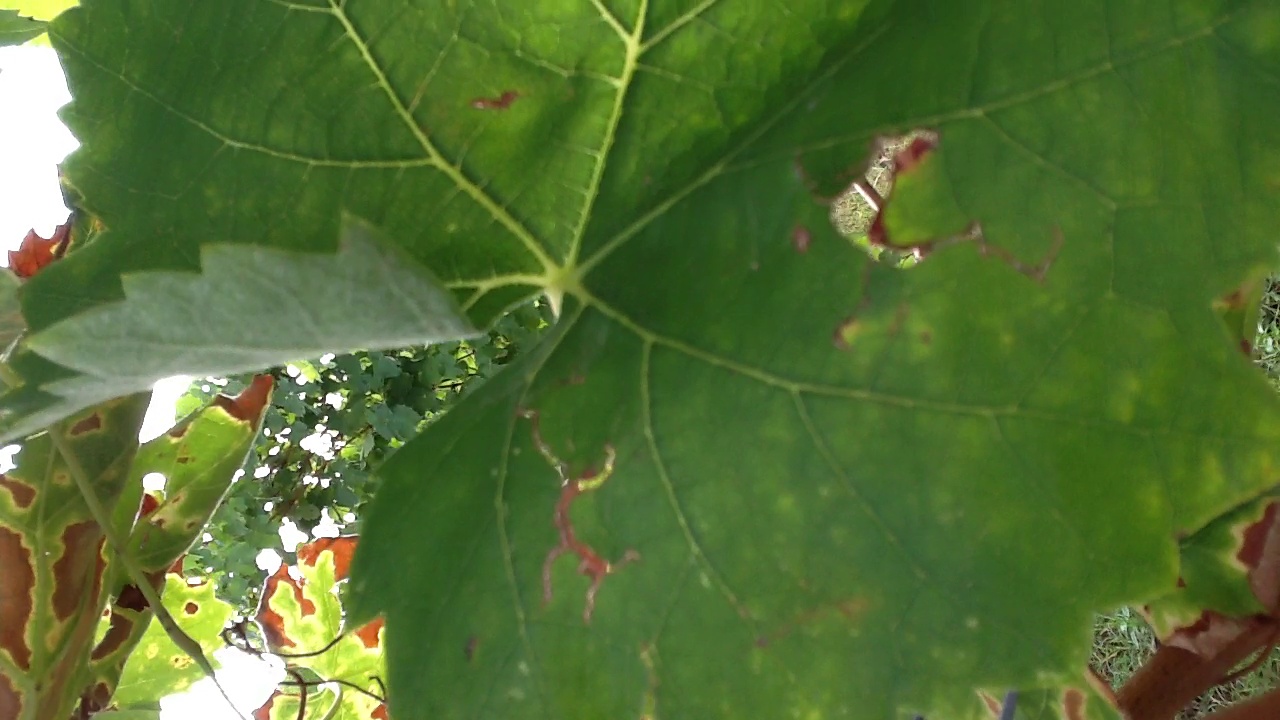
Label: esca